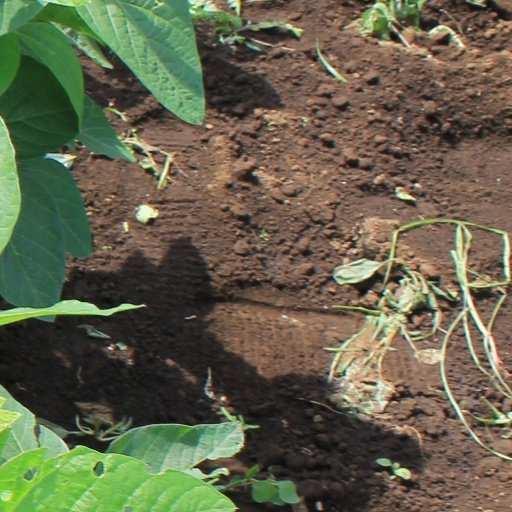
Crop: soybean